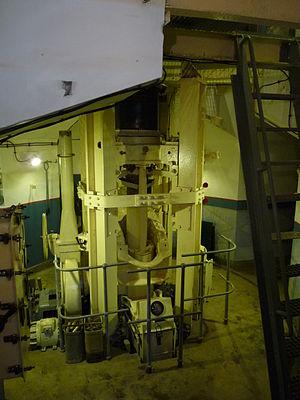
Tourelle de Mitrailleuses du Bloc 3 du Petit Ouvrage de Laudrefang le 01-05-2011. Le Bloc 3 est prit en charge par l'Association de Sauvegarde des Petits Ouvrages de Laudrefang et Téting (ASPOLT).
L'ouvrage de Laudrefang est un ouvrage fortifié de la ligne Maginot, situé sur la commune de Laudrefang, dans le département de la Moselle.
La tourelle de mitrailleuses modèle 1935 est l'un des types de tourelle qui équipent les blocs d'infanterie des ouvrages de la ligne Maginot.